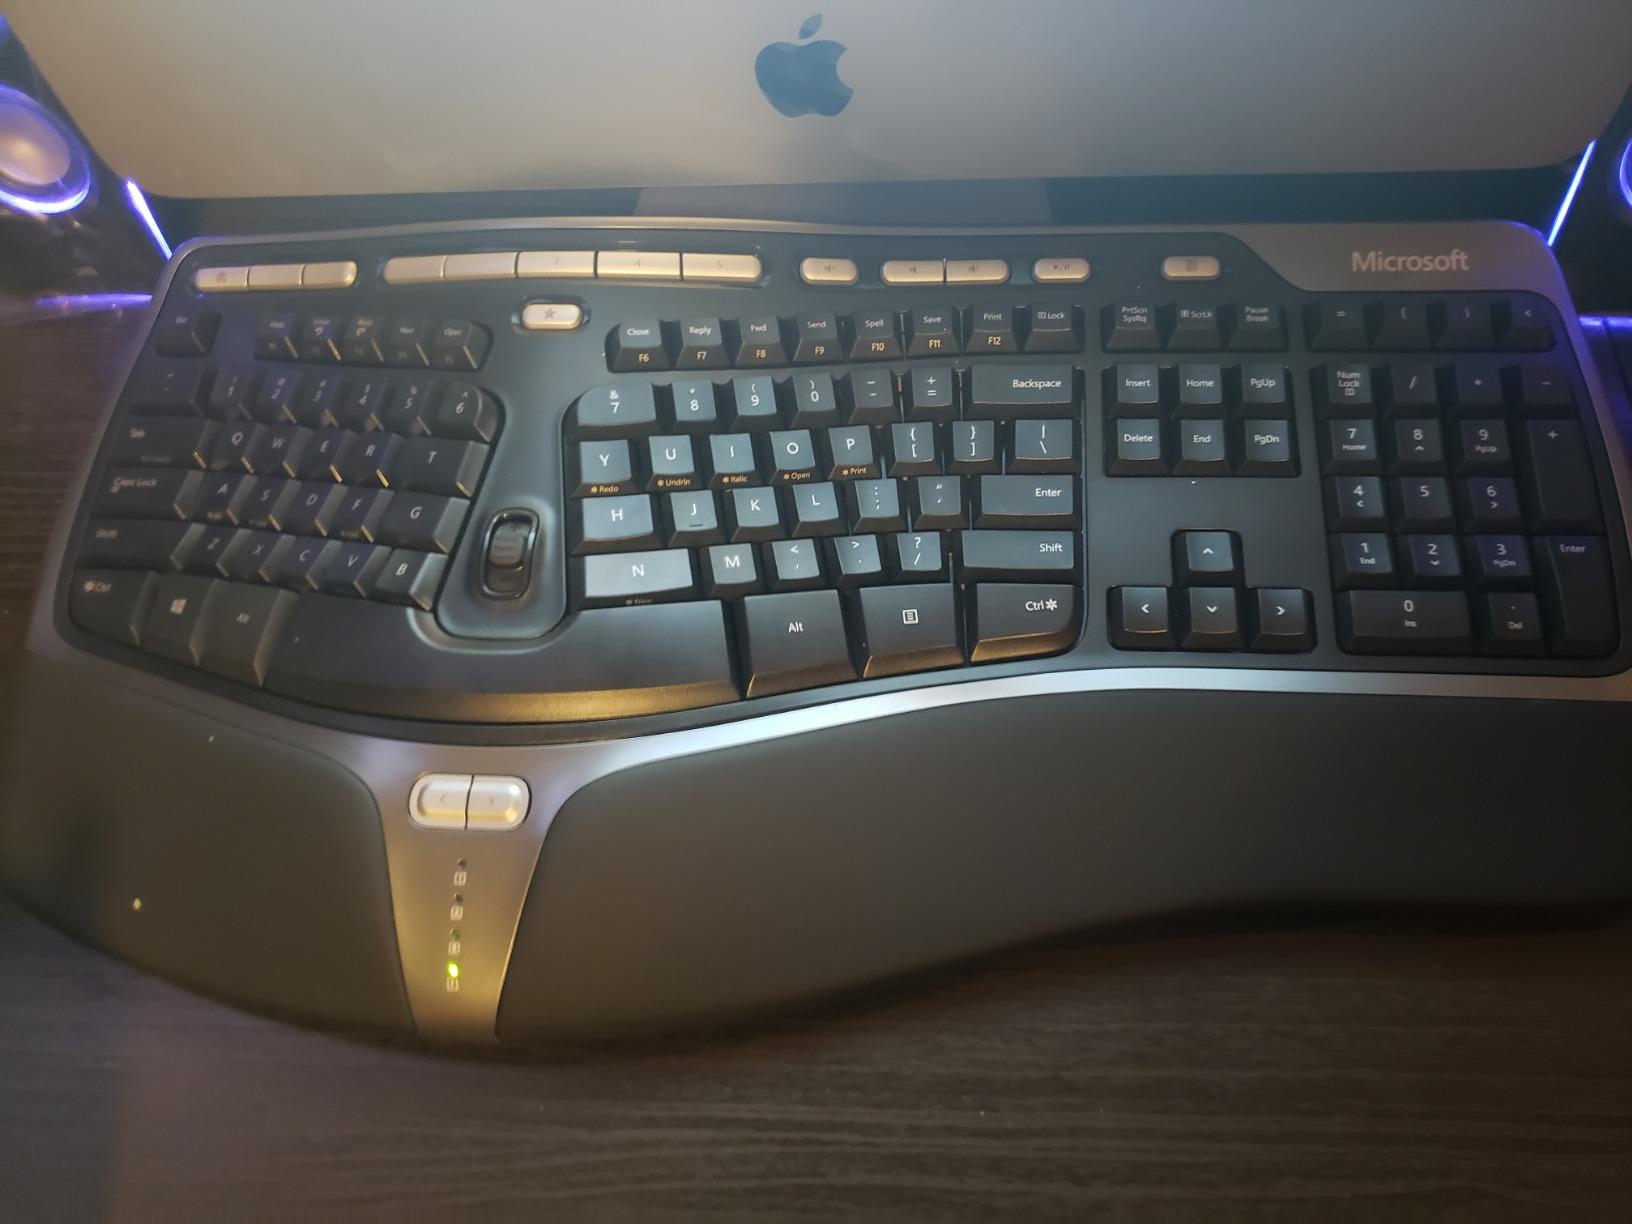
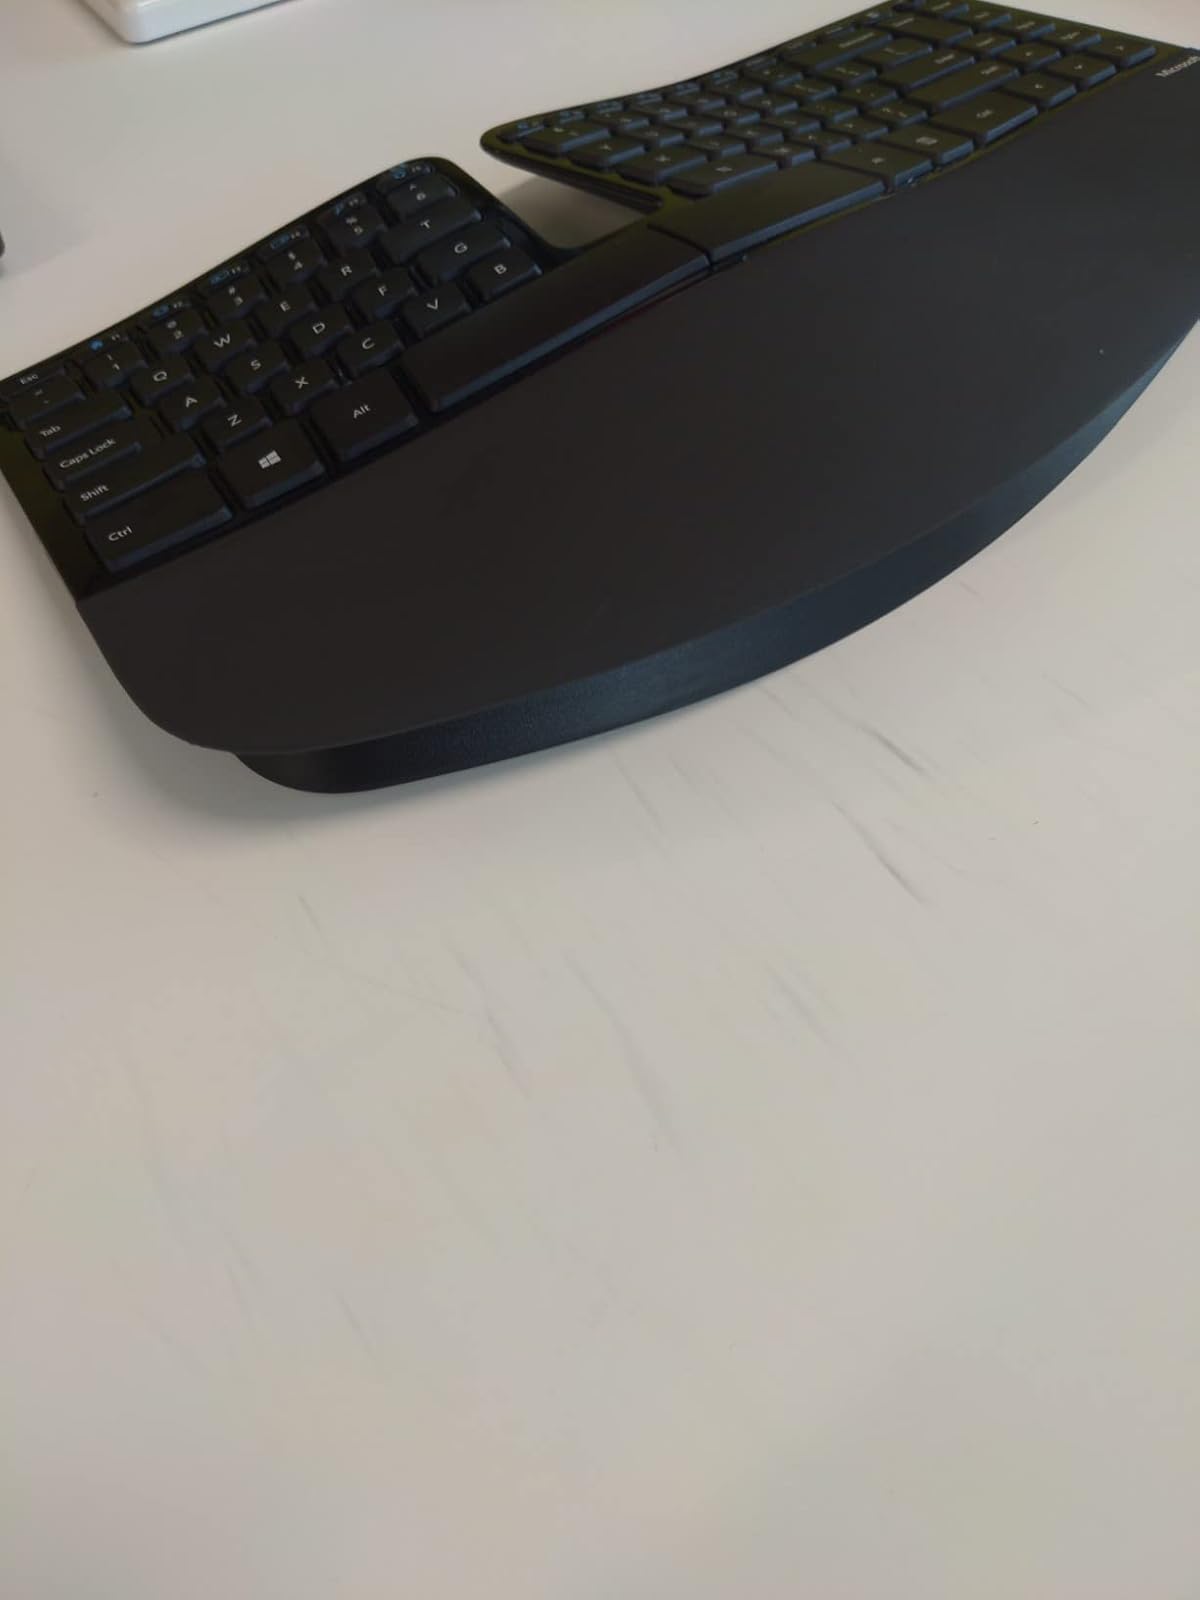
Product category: keyboard
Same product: no